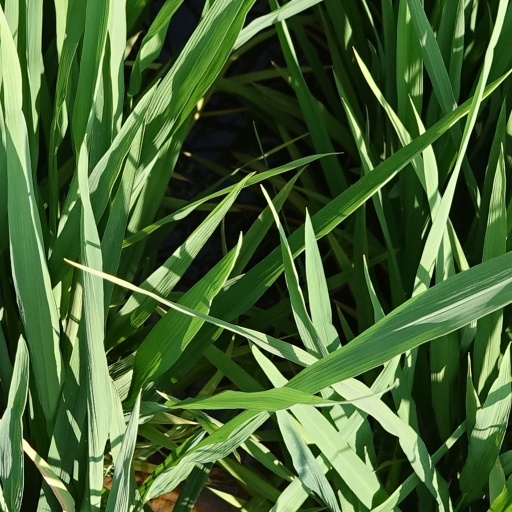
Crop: rice